Bob Good

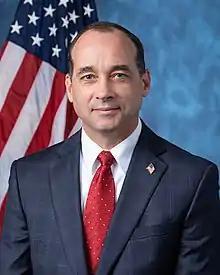
Official portrait, 2021

Robert George Good (born September 11, 1965) is an American politician and former athletic director who served as the U.S. representative for Virginia's 5th congressional district from 2021 to 2025. A member of the Republican Party, he previously served as a member of the Board of Supervisors in Campbell County, Virginia from 2016 to 2019. Good also worked at his alma mater, Liberty University, and for Citi.